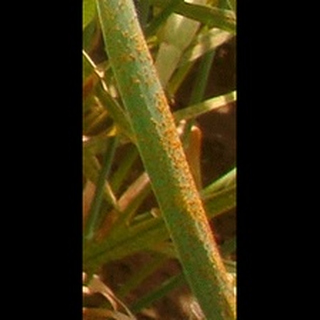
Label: wheat_brown_rust